Samnanger Church

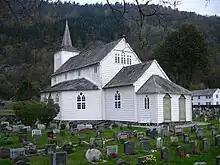
View of the church

Samnanger Church or Ådland Church ( or ) is a parish church of the Church of Norway in Samnanger Municipality in Vestland county, Norway. It is located in the village of Ådland. It is one of the two churches for the Samnanger parish which is part of the Hardanger og Voss prosti (deanery) in the Diocese of Bjørgvin. The white, wooden church was built in an octagonal design in 1851 using plans drawn up by the architect Andreas Grønning. The church seats about 250 people.